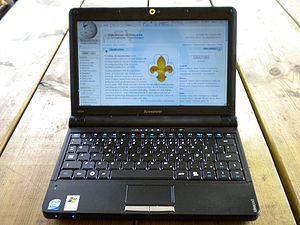
Lenovo est une entreprise chinoise fabriquant principalement des ordinateurs, téléphones, stations de travail, serveurs informatiques et télévisions connectées. Fondée en 1984 par Liu Chuanzhi, la marque s'est fait connaître mondialement en 2005 lorsqu'elle a racheté la division informatique personnelle d'IBM, devenant ainsi le premier constructeur mondial de PC.